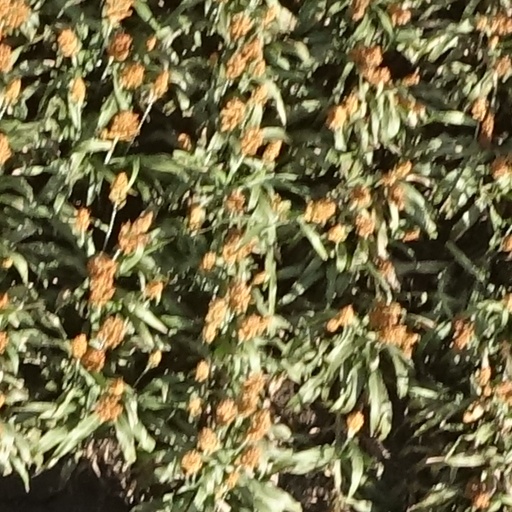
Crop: sorghum